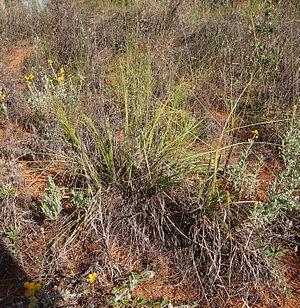
La liste des espèces du genre Panicum comprend près de 450 espèces acceptées.